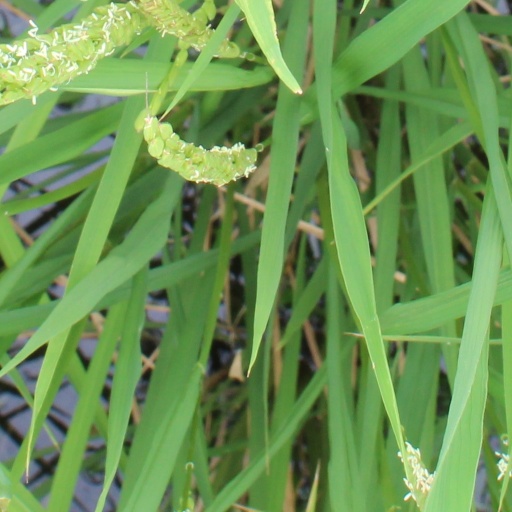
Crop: rice